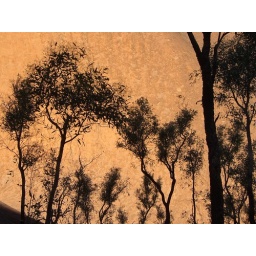
OK, so I really liked the trees against the red rock.